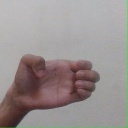
अक्षर: ख